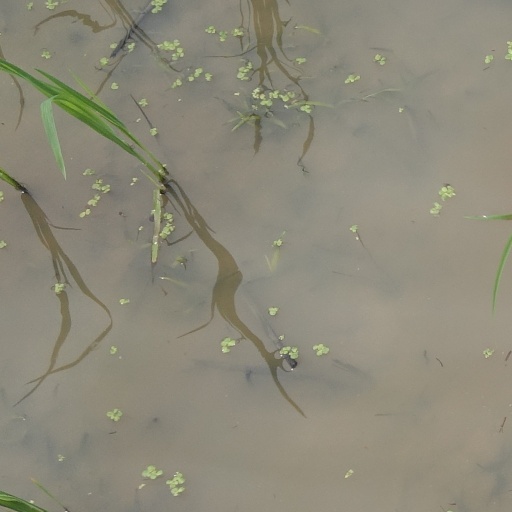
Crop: rice